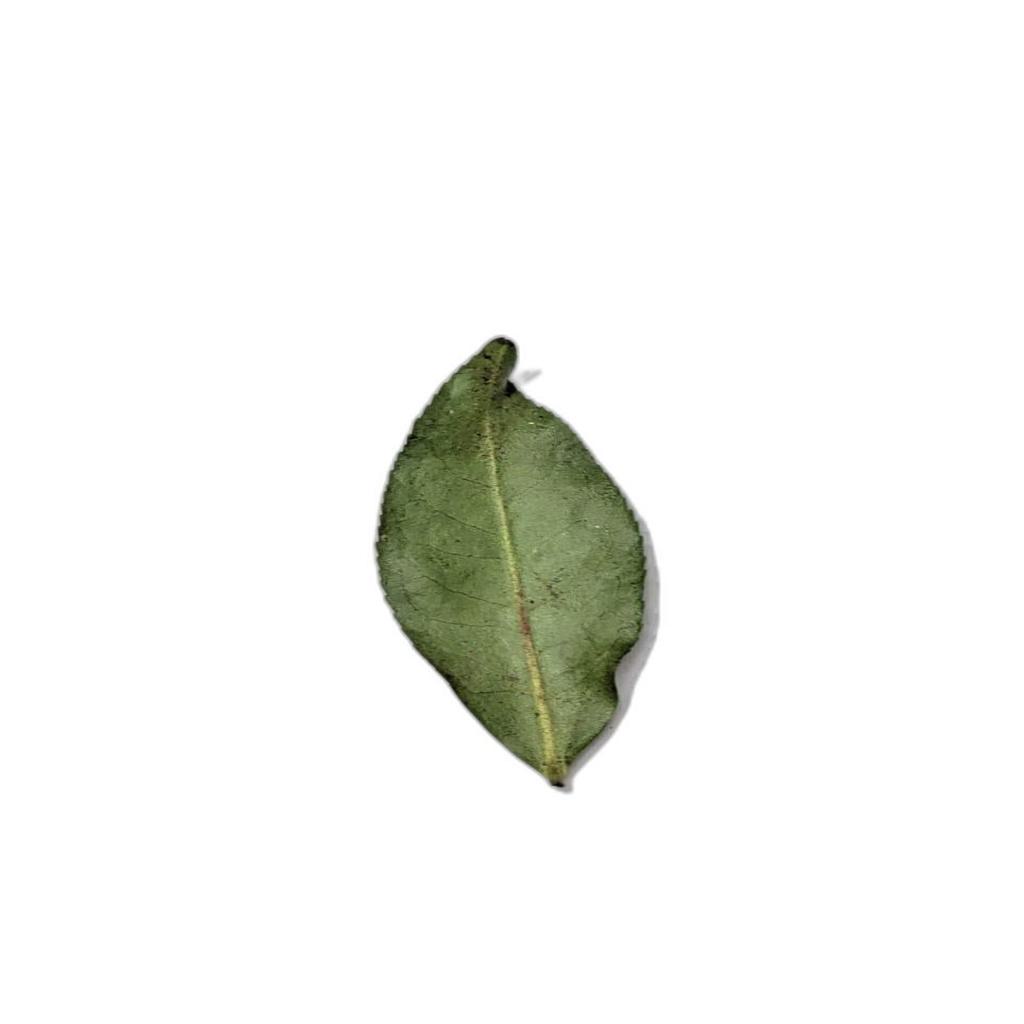
Label: Healthy